Hotel Chelsea

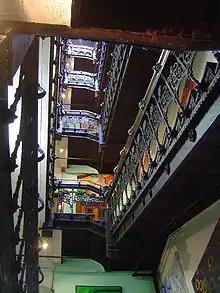
Art fills the staircase of the Hotel Chelsea.

Also at ground level is a mom-and-pop store named Chelsea Guitars and a private event space known as the Bard Room. The main staircase, at the center of the hotel, is illuminated by a rooftop skylight and is only accessible to guests. The walls of the staircase were once lined with photos created by residents. The staircase originally had iron railings and marble treads. The center of the building is surmounted by a pyramid accessed by a narrow wooden staircase. There was also an elevator cage, decorated with rosettes that matched the exterior decorations. The upper stories include a gym and a rooftop spa.